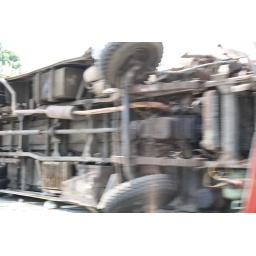
this was 2 buses in a head on crash. 30 people die a day in Bangladesh from road accidents